Einar Tufte-Johnsen

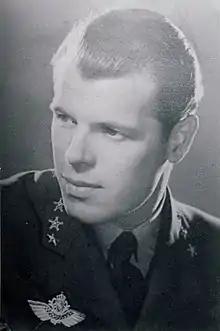

He was born in Porsgrunn to Einar Holm Johnsen and Ellen Andrea Olsen. He graduated as pilot in 1936, and from the Norwegian Military Academy in 1938. Tufte-Johnsen was a pilot instructor at Kjeller during the winter 1930–1940, and after the German invasion of Norway he took part in the evacuation of the site, first to Sweden. He relocated to Bardufoss, where he served as a flight commander during the Norwegian Campaign. He joined the Norwegian government at their evacuation with HMS "Devonshire" to the United Kingdom, and continued on to Little Norway in Toronto, Canada. He continued his military career after the Second World War, and was promoted lieutenant colonel in 1947, colonel in 1951, major general in 1953, and lieutenant general in 1963. He was stationed in Bodø from 1956, as head of "Luftkommando Nord-Norge". From 1966 he served as head of the NATO Defense College in Paris, and organized the relocation of the college to Rome in 1967. He was decorated Commander of the Order of St. Olav in 1972.